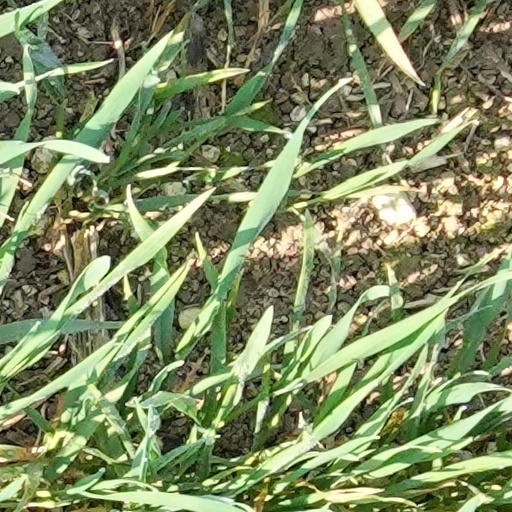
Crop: wheat